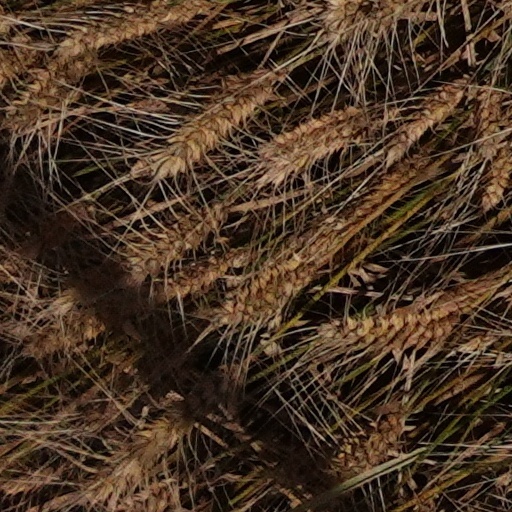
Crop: wheat